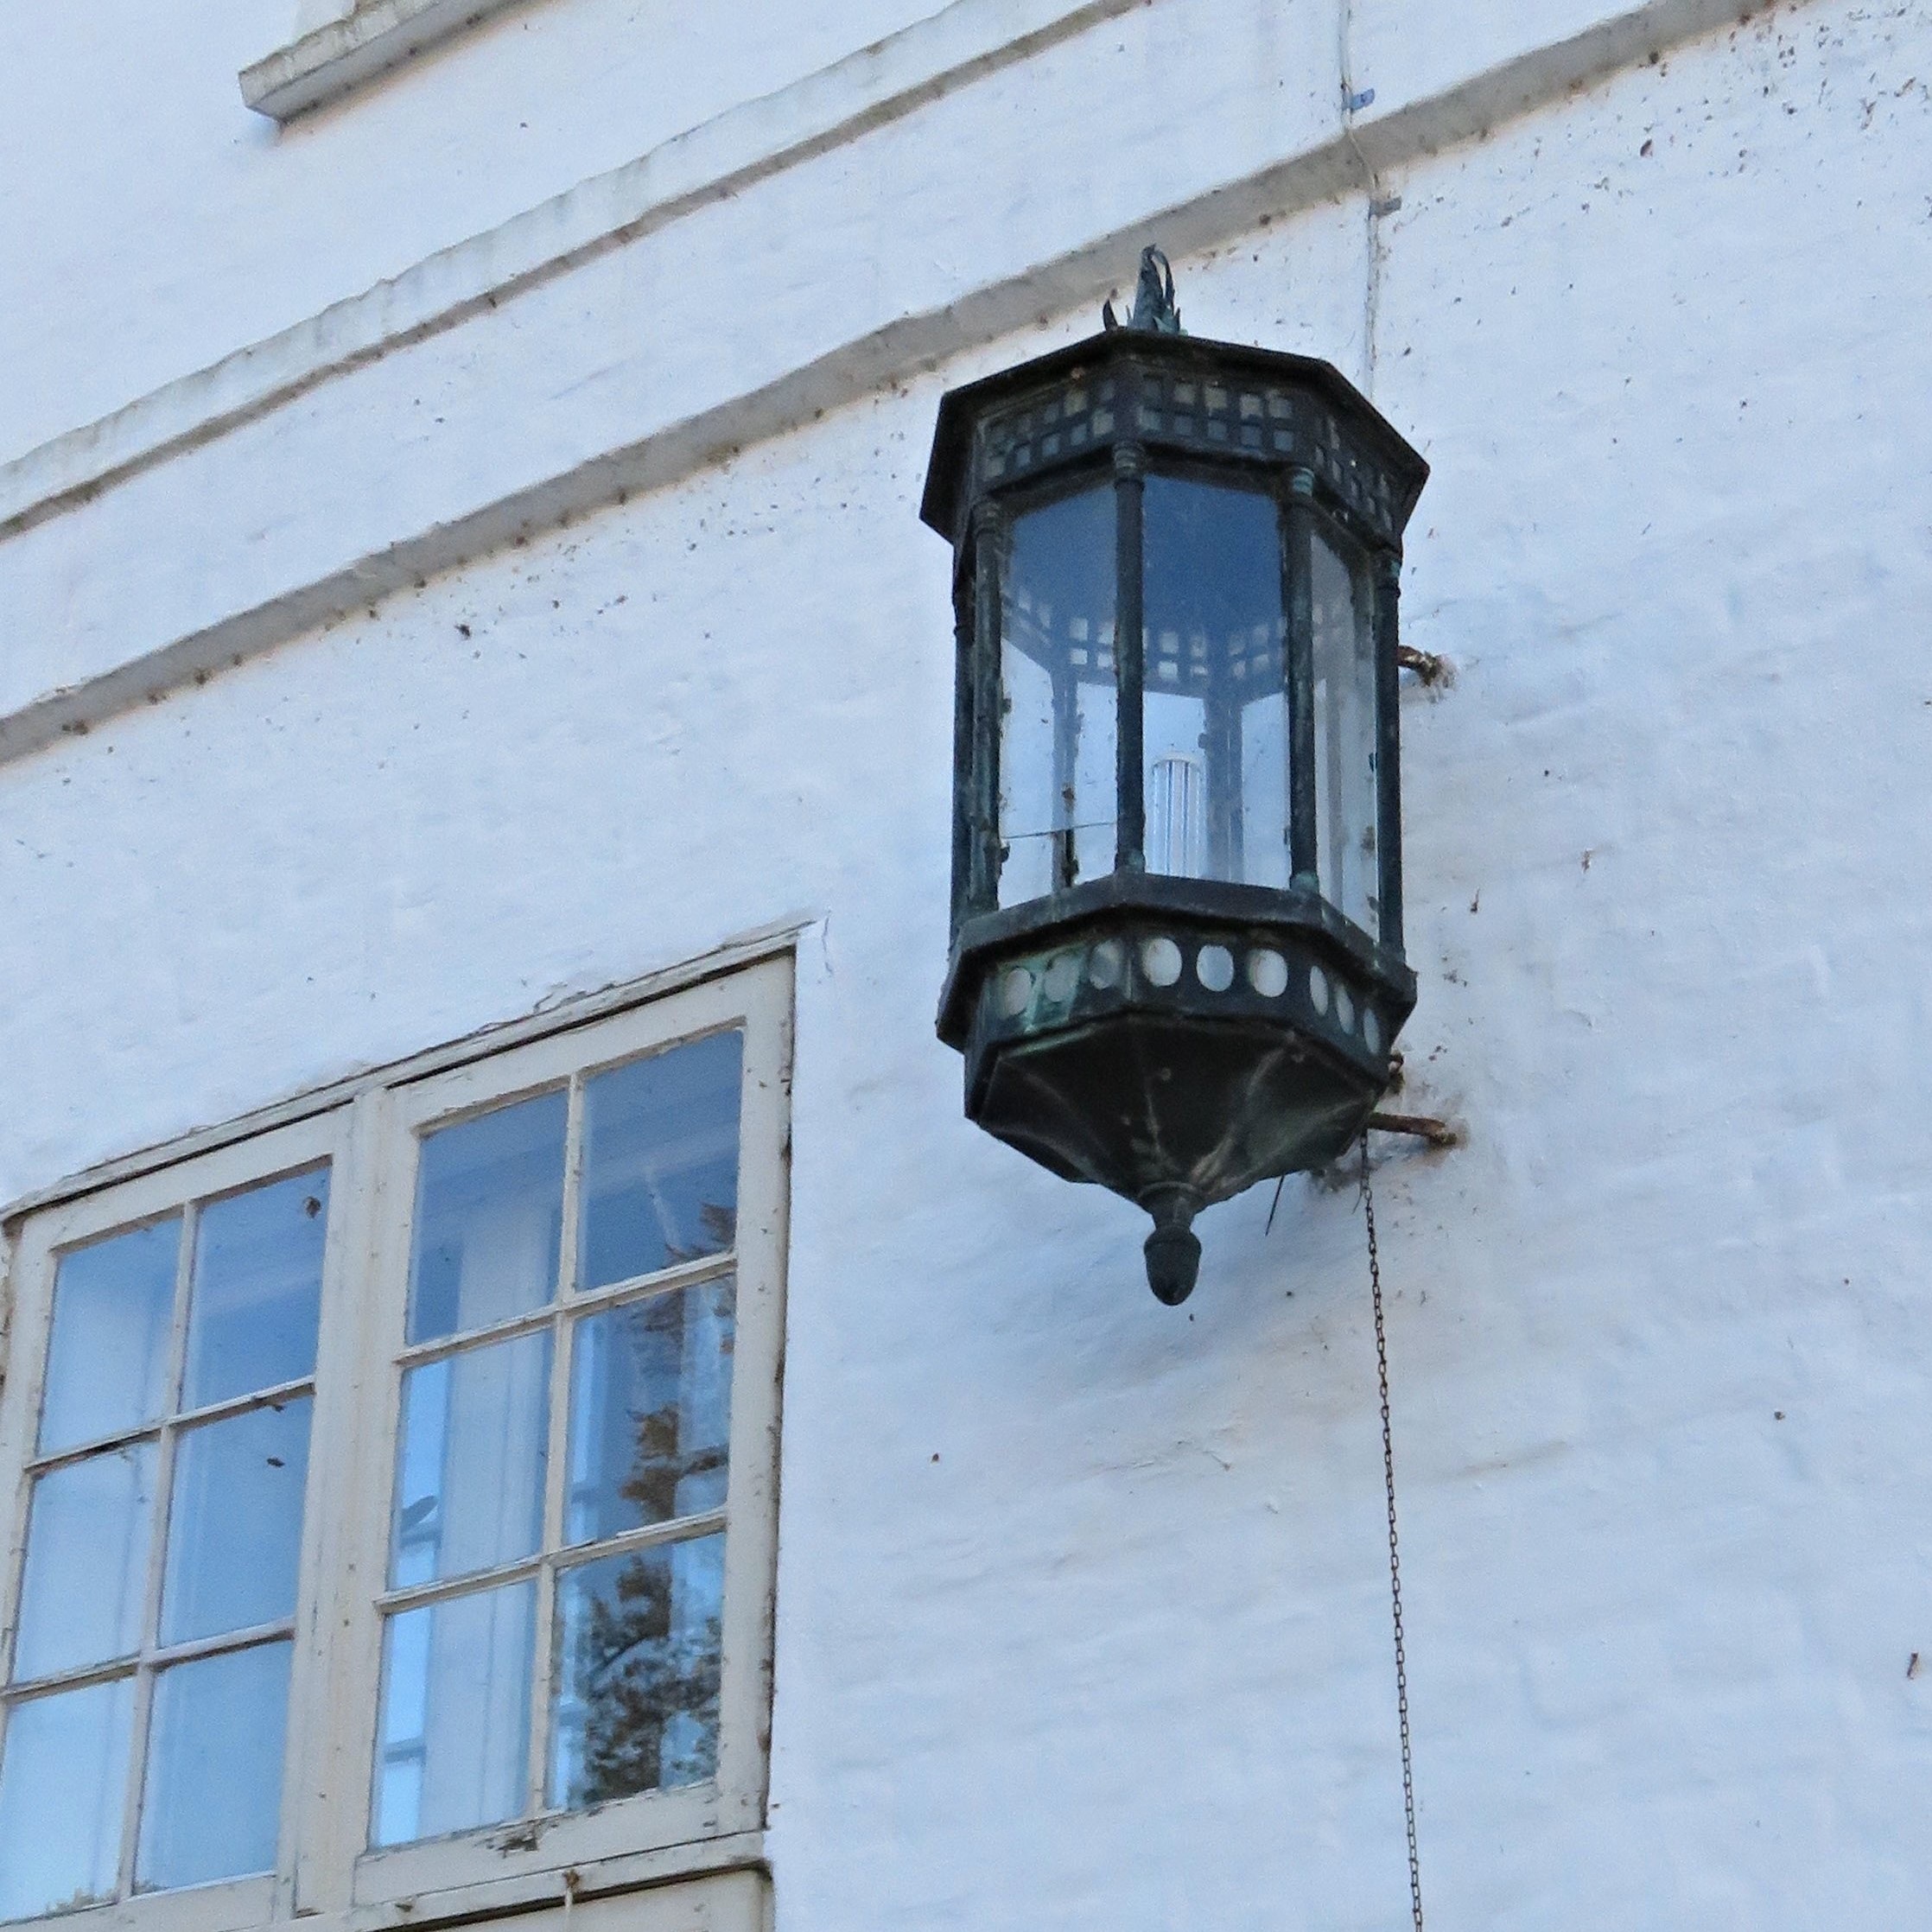
snow, winter, light, window, lantern, tower, weather, metal, blue, street light, lamp, black, lighting, denmark, old light, on closed nordborg, adapted to the old facade